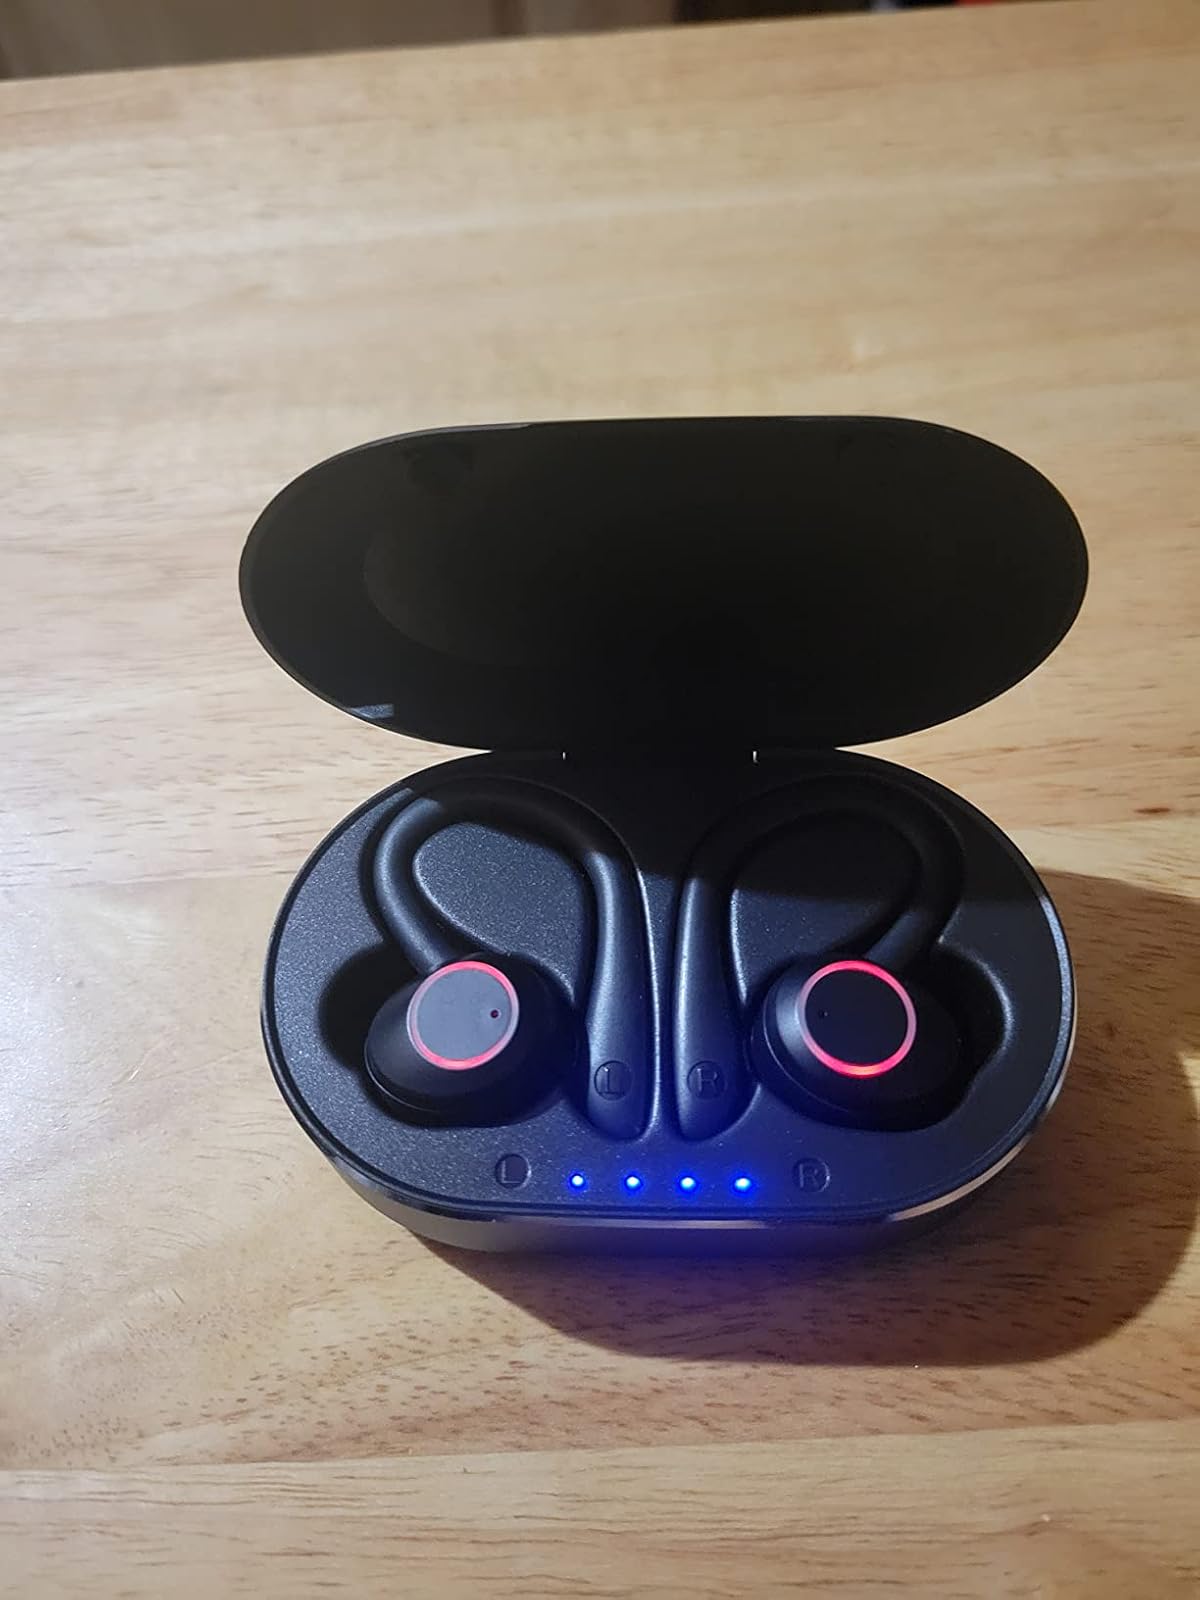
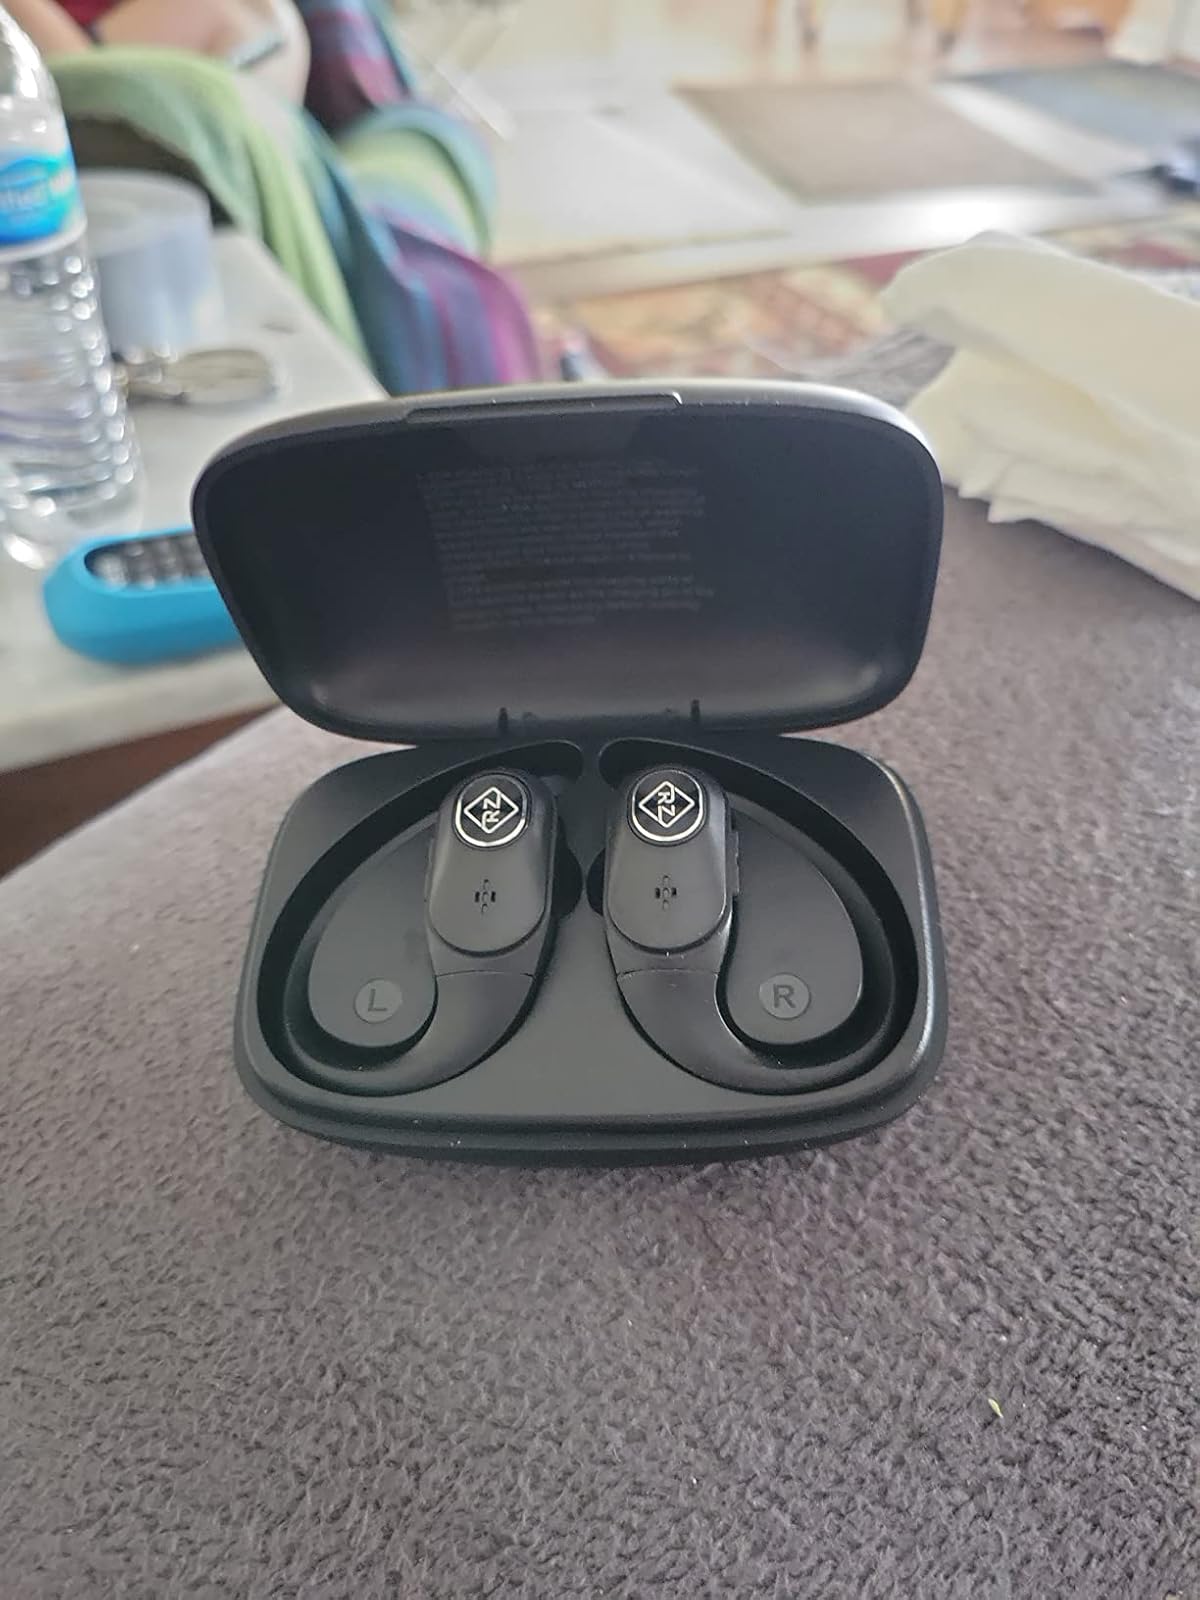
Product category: earbuds
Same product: no